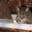
Label: cat